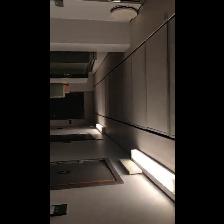
Label: NonHuman